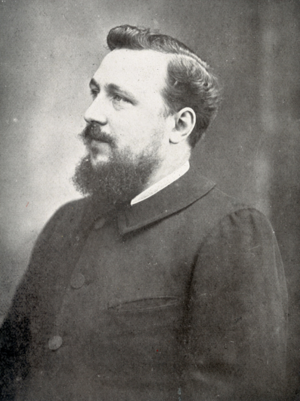
Portrait du sculpteur Adolphe Masselot
Adolphe-Édouard Masselot est un sculpteur français du début du XXᵉ siècle né à Lille le 26 décembre 1877 et mort 9 avril 1959 connu pour avoir réalisé de nombreux monuments aux morts.